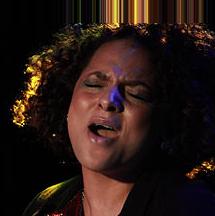
Age: 32